African trypanosomiasis

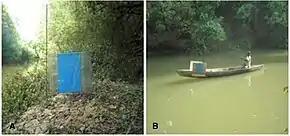
Capture devices for tsetse flies, on shore and on a boat in Africa. Efforts to prevent sleeping sickness.

Currently, there are few medically related prevention options for African trypanosomiasis (i.e., no vaccine exists for immunity). Although the risk of infection from a tsetse fly bite is minor (estimated at less than 0.1%), the use of insect repellants, wearing long-sleeved clothing, avoiding tsetse-dense areas, implementing bush clearance methods, and wild game culling are the best options to avoid infection available for residents of affected areas.